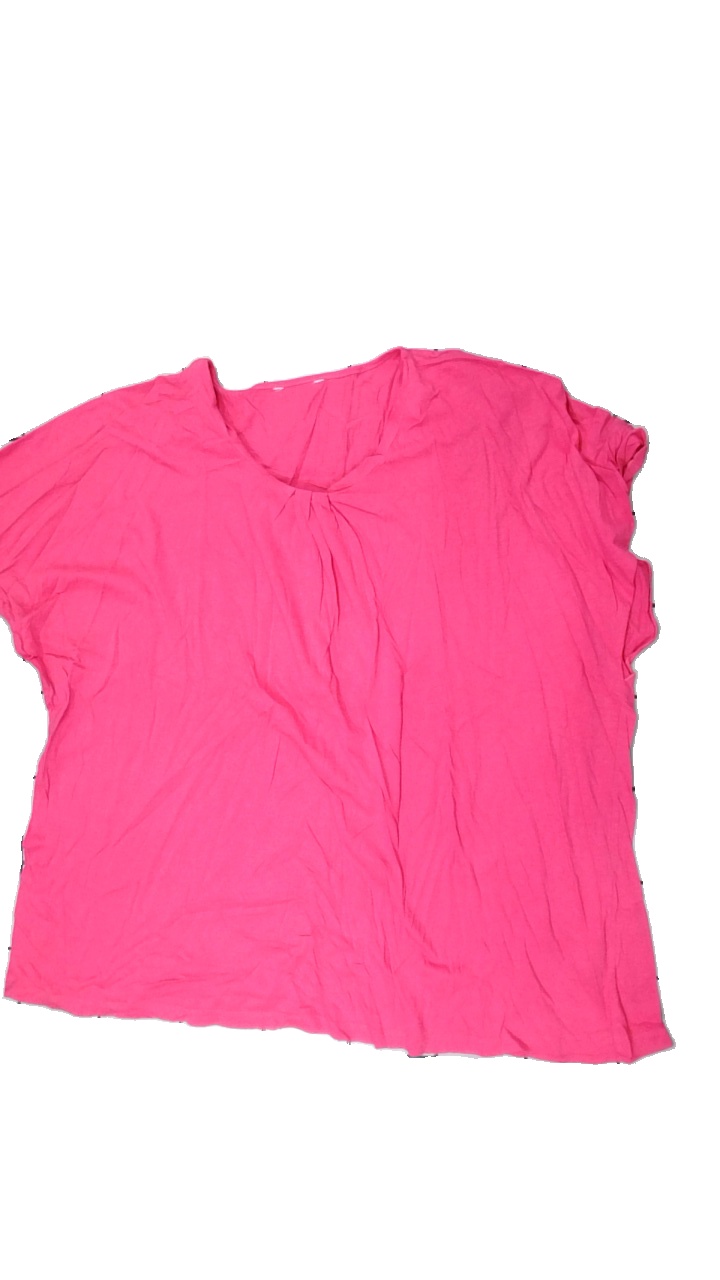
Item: Top (Ladies)
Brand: Esprit
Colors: Pink
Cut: Regular, C-collar
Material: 100% Cotton
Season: All
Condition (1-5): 3
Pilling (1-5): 3
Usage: Reuse
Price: <50